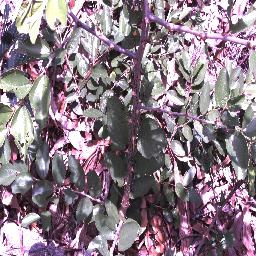
Label: chinee_apple